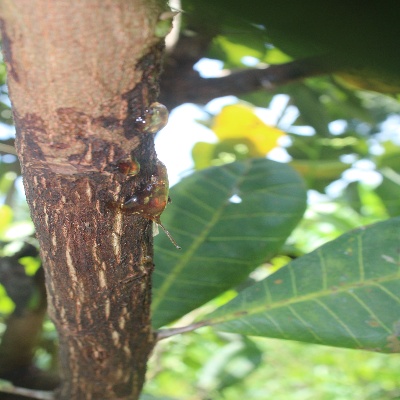
Crop: Cashew
Condition: gumosis